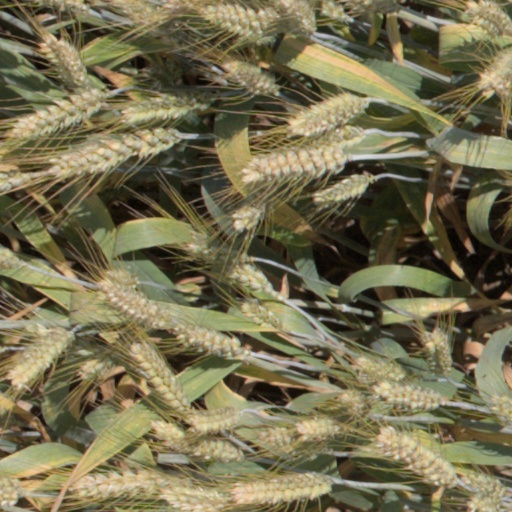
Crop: wheat